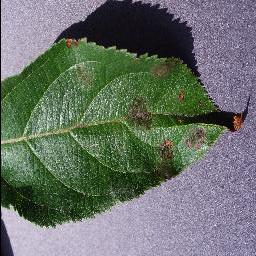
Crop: apple
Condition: scab